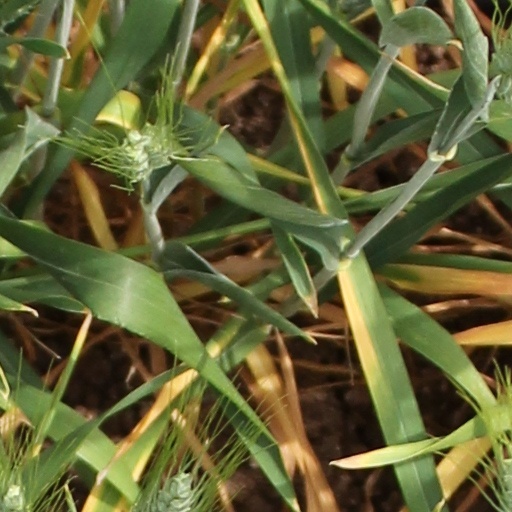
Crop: wheat